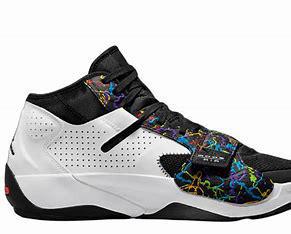
Brand: Jordan
Model: Zion 2